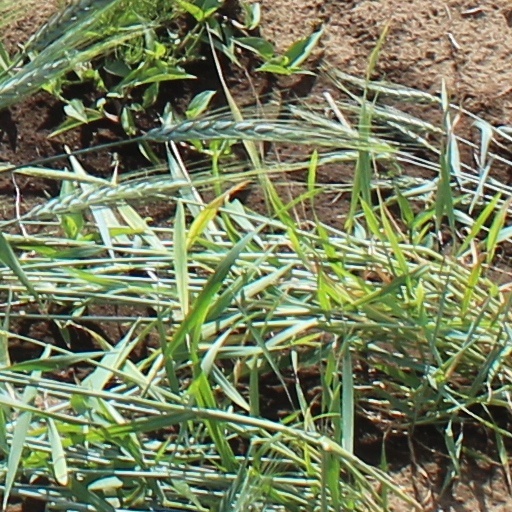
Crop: wheat